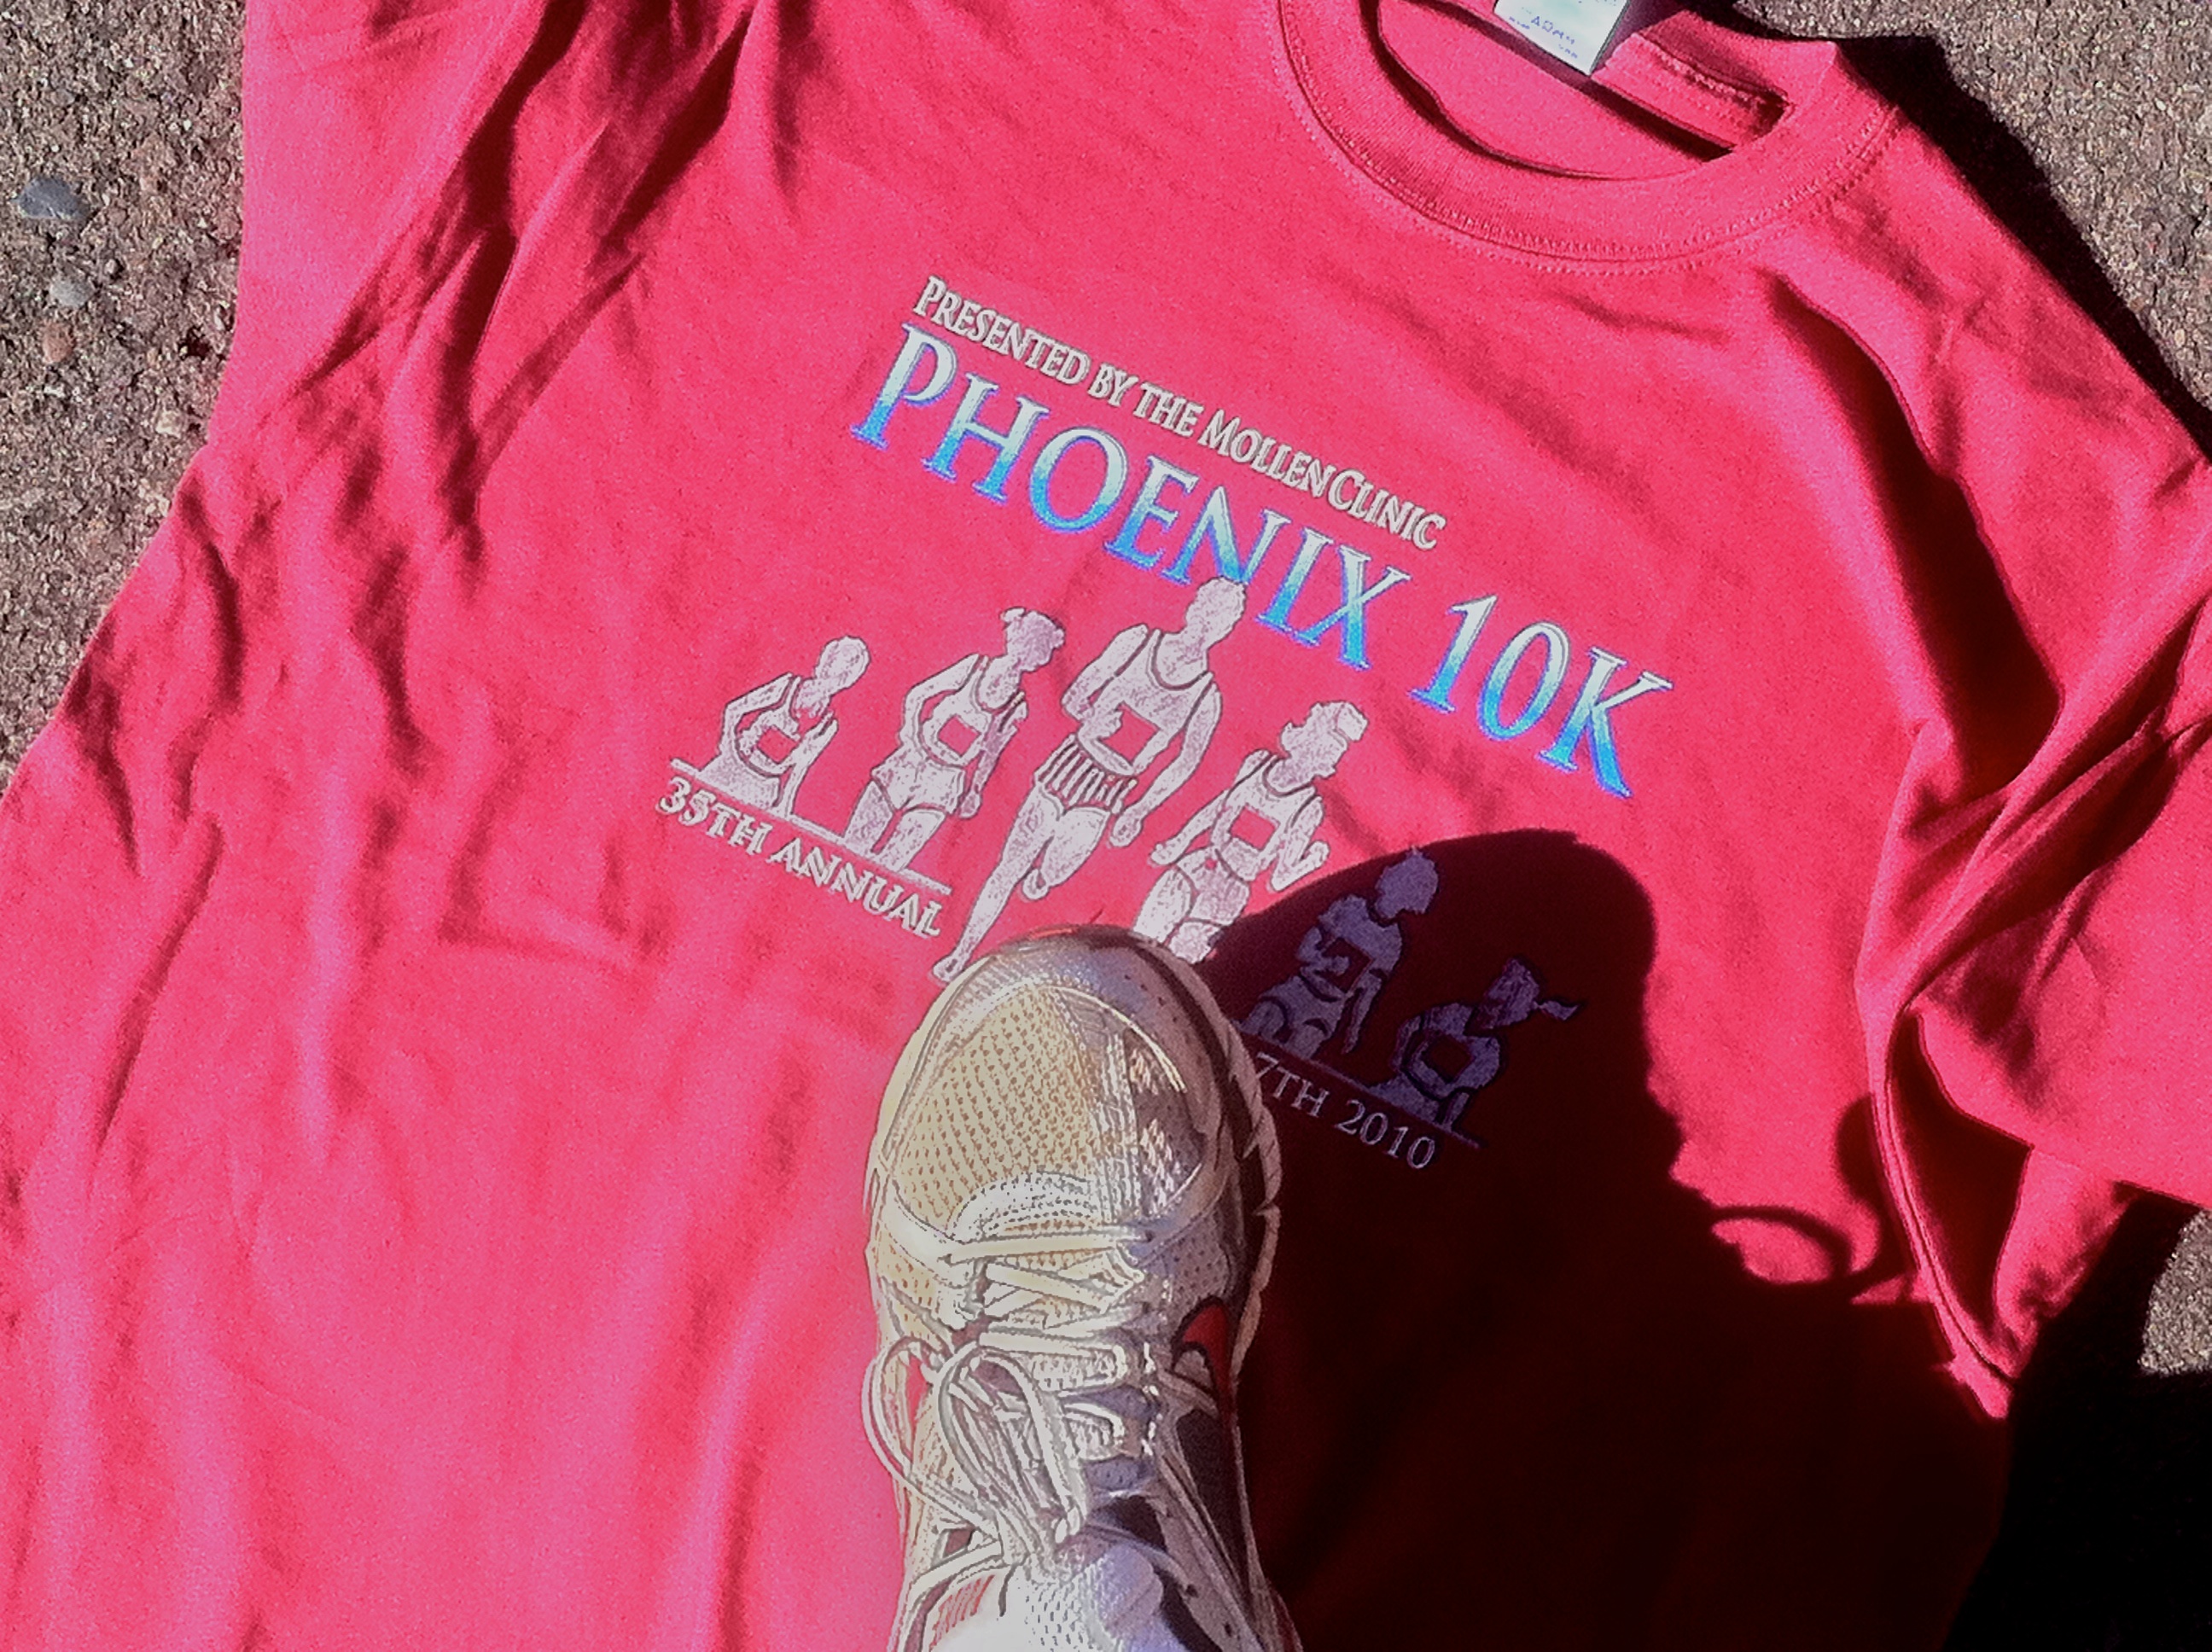
red, clothing, pink, outerwear, dress, t shirt